Harper Mausoleum and George W. Harper Memorial Entrance

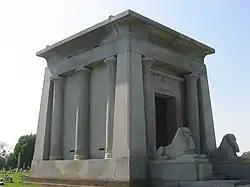
Front and southern side of the mausoleum

The Harper Mausoleum and George W. Harper Memorial Entrance are a pair of funerary structures in the village cemetery at Cedarville, Ohio, United States. Commemorating one of Cedarville's wealthiest nineteenth-century citizens, they have together been named a historic site because of their distinctive Egyptian-style design.